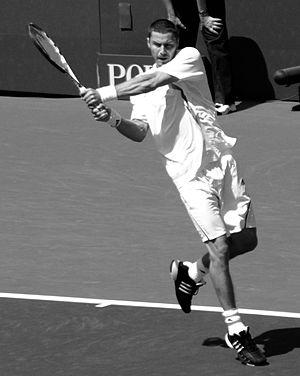
Marat Moubinovitch Safin, né le 27 janvier 1980 à Moscou, est un joueur de tennis et homme politique russe.